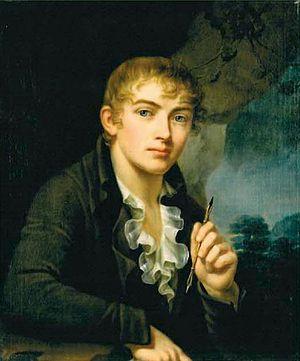
Rudolph Friedrich Carl Suhrlandt est un peintre allemand.